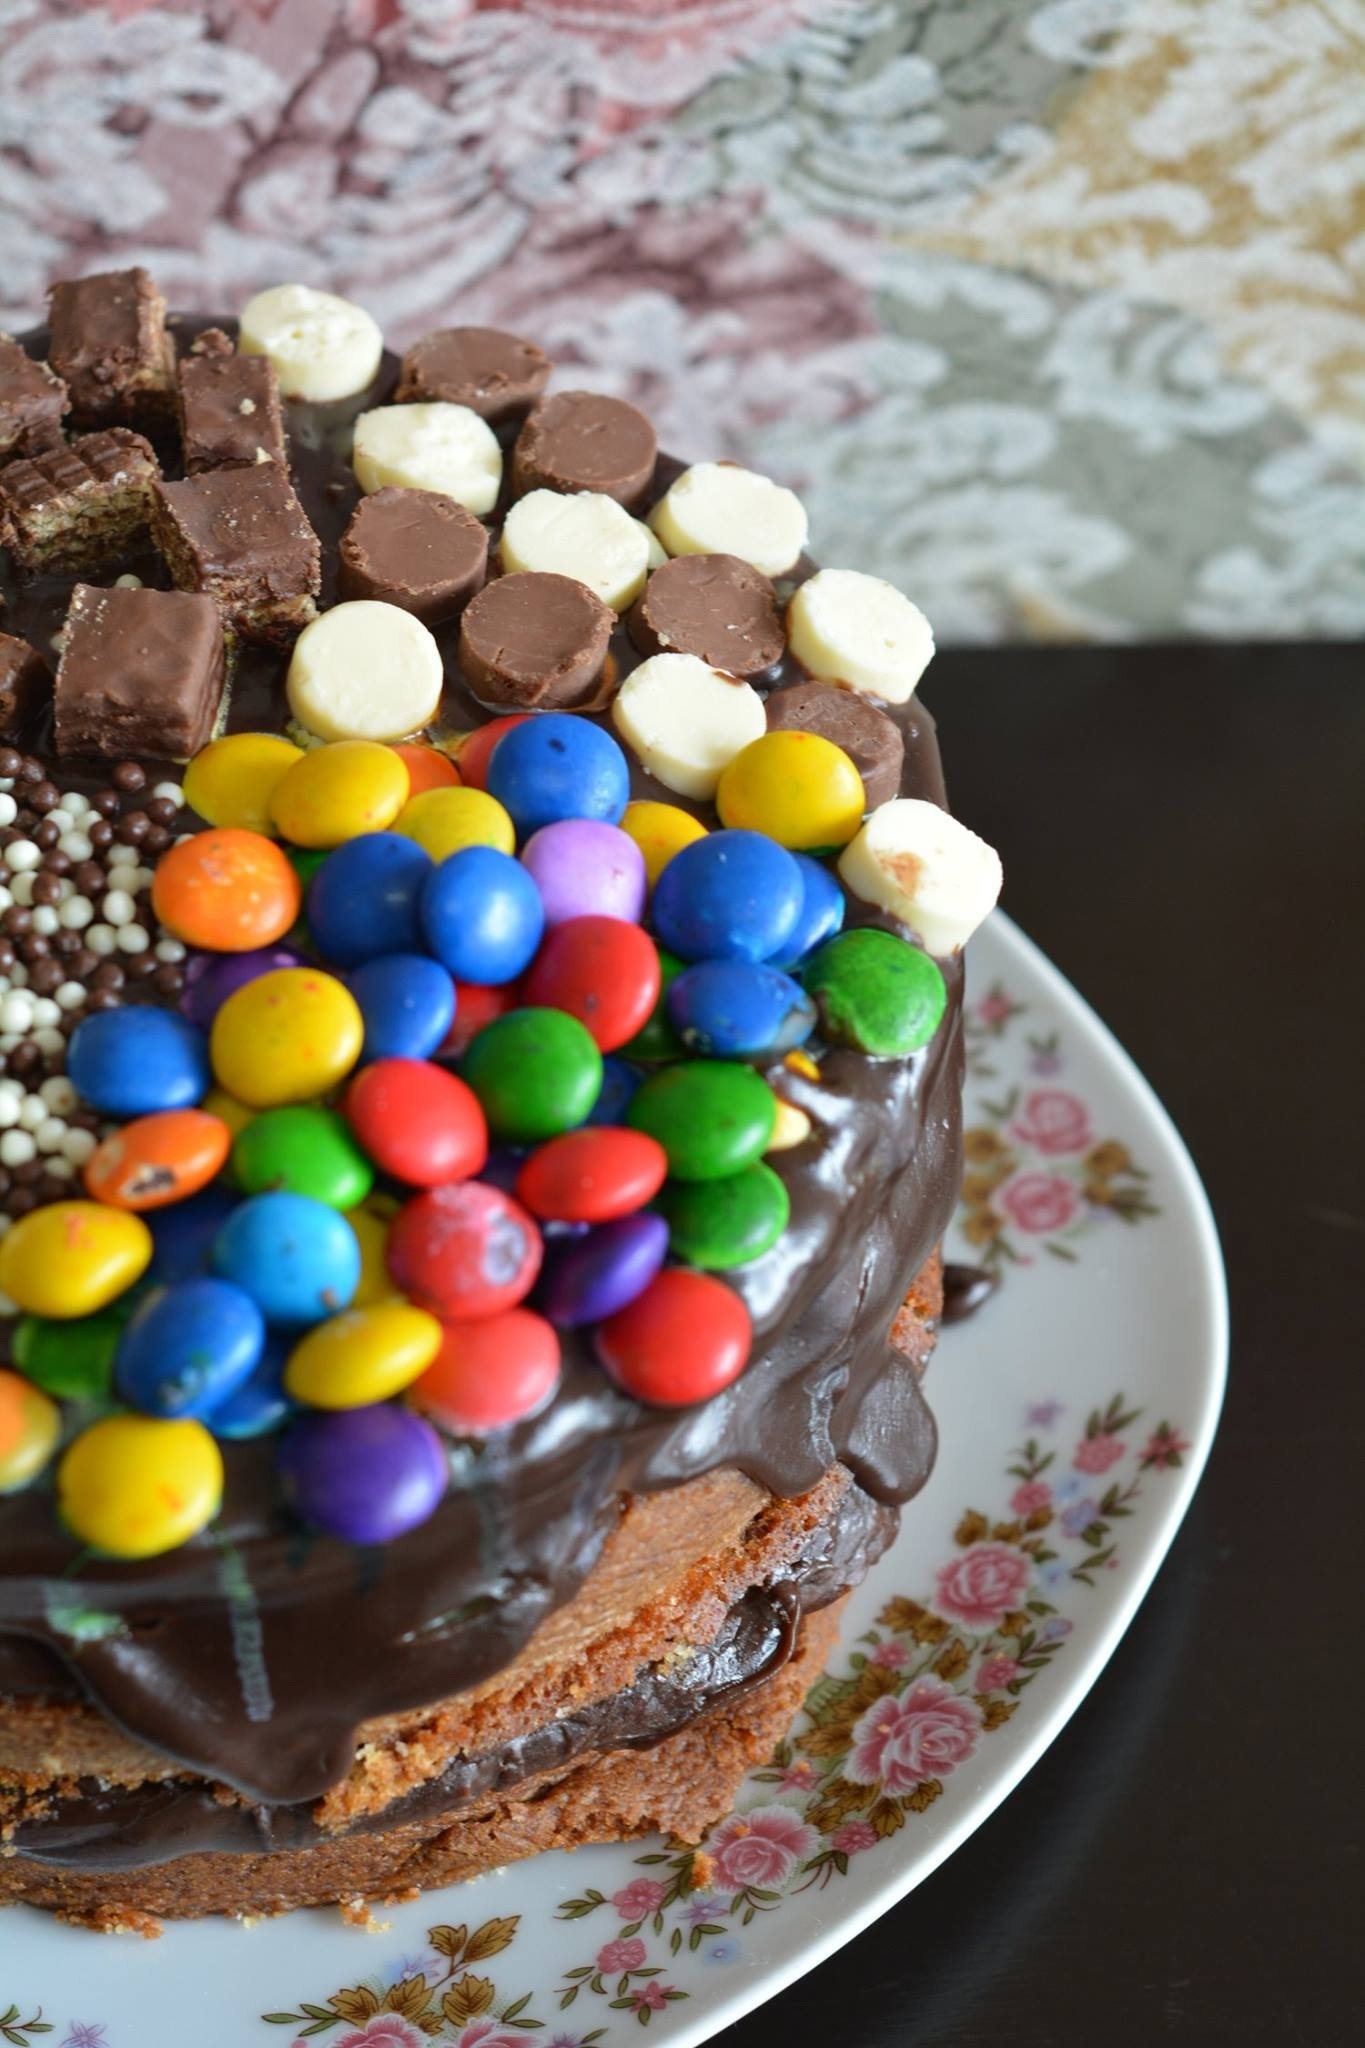
food, chocolate, baking, dessert, cake, birthday cake, chocolate cake, confetti, icing, sweetness, sprinkles, baked goods, flavor, brigadier, buttercream, cake decorating, snack food